Professional wargaming

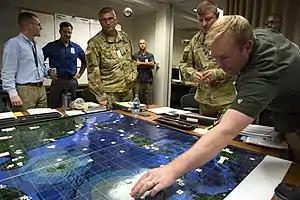
A wargame at the US Naval Postgraduate School (June 2018).

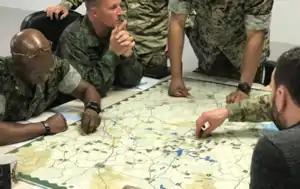
A wargame at the US Marine Corps War College (April 2019).

A wargame, generally, is a type of strategy game which realistically simulates warfare. A professional wargame, specifically, is a wargame that is used by military organizations to train officers in tactical and strategic decision-making, to test new tactics and strategies, or to predict trends in future conflicts. This is in contrast to recreational wargames, which are designed for fun and competition.